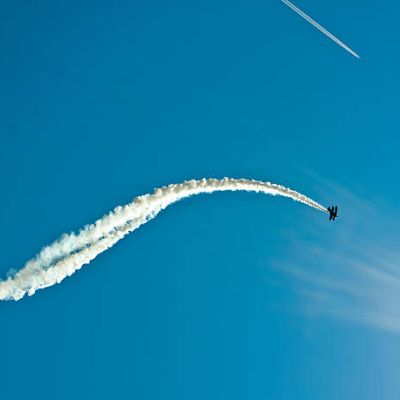
Cloud type: Contrail (Ct)